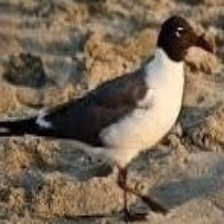
Species: LAUGHING GULL
Scientific name: LEUCOPHAEUS ATRICILLA